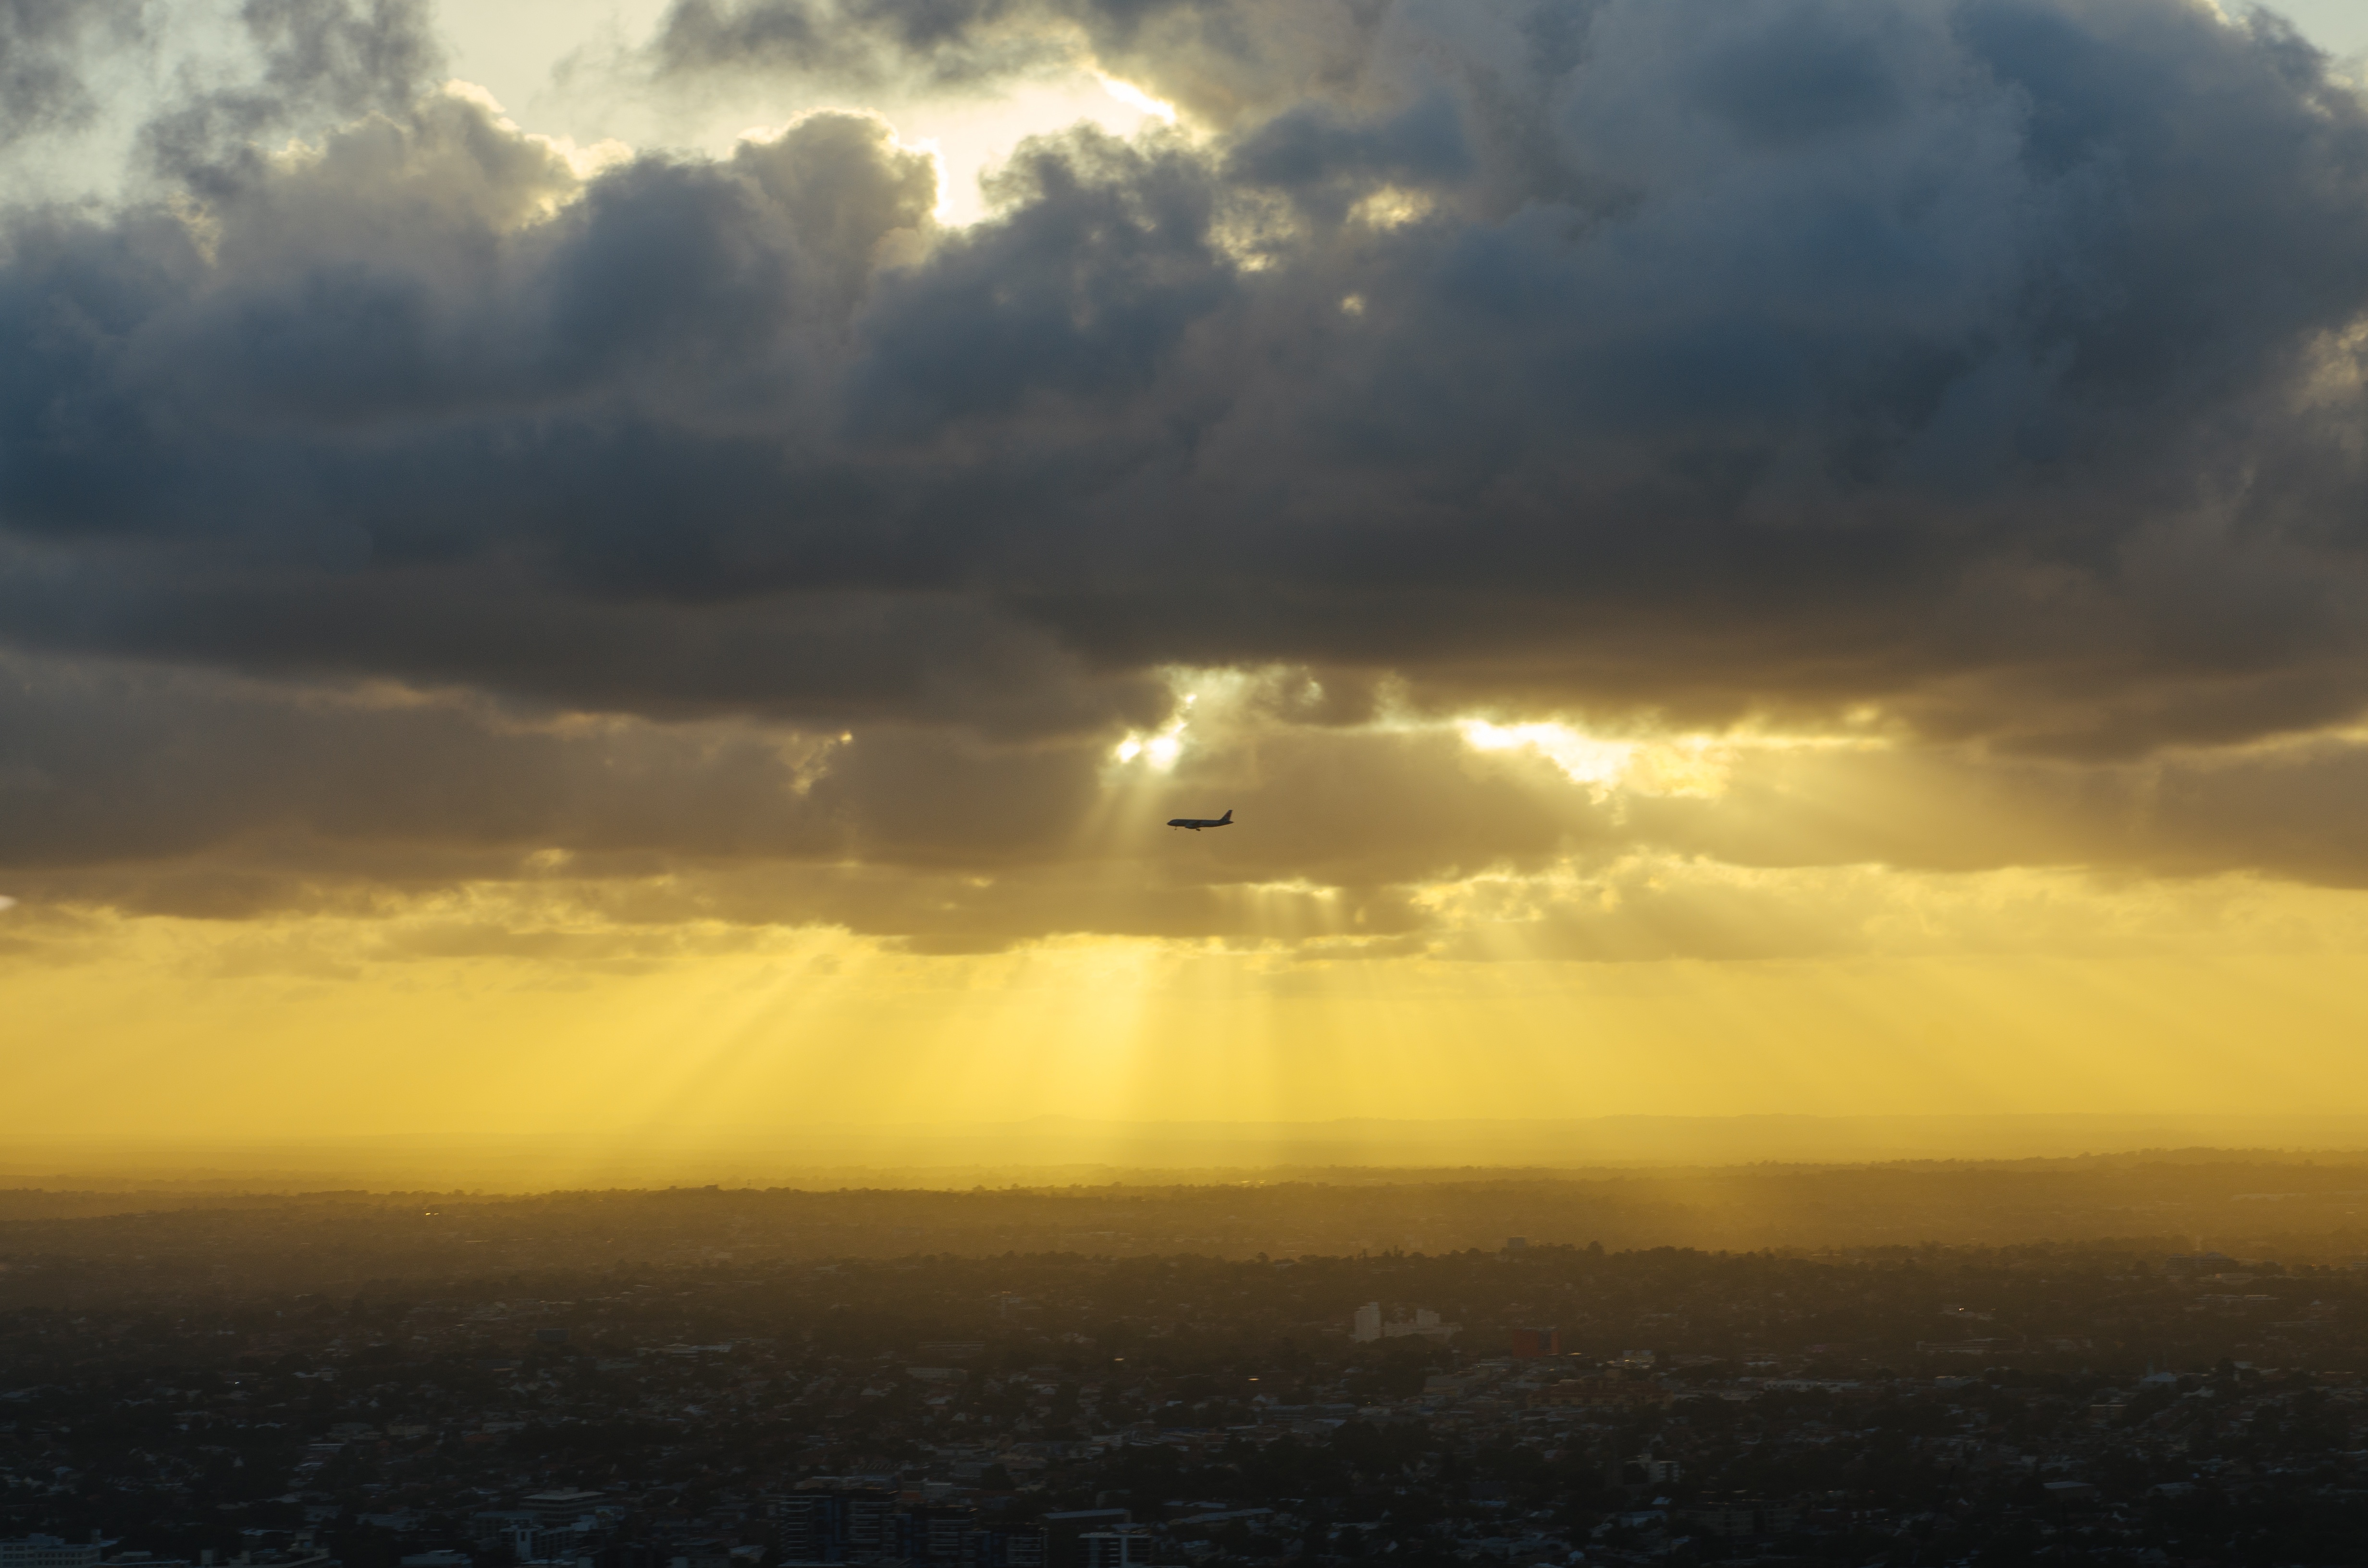
sea, horizon, cloud, sky, sun, sunrise, sunset, mist, sunlight, morning, hill, dawn, atmosphere, plane, dusk, evening, weather, plain, afterglow, meteorological phenomenon, atmospheric phenomenon, atmosphere of earth